Mario Ferraro

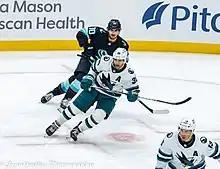
Ferraro during a game against the Seattle Kraken.

His first career NHL goal came on December 28, 2019, in a 6–1 win against the Philadelphia Flyers. He re-signed to a four-year contract with the Sharks on August 4, 2022.